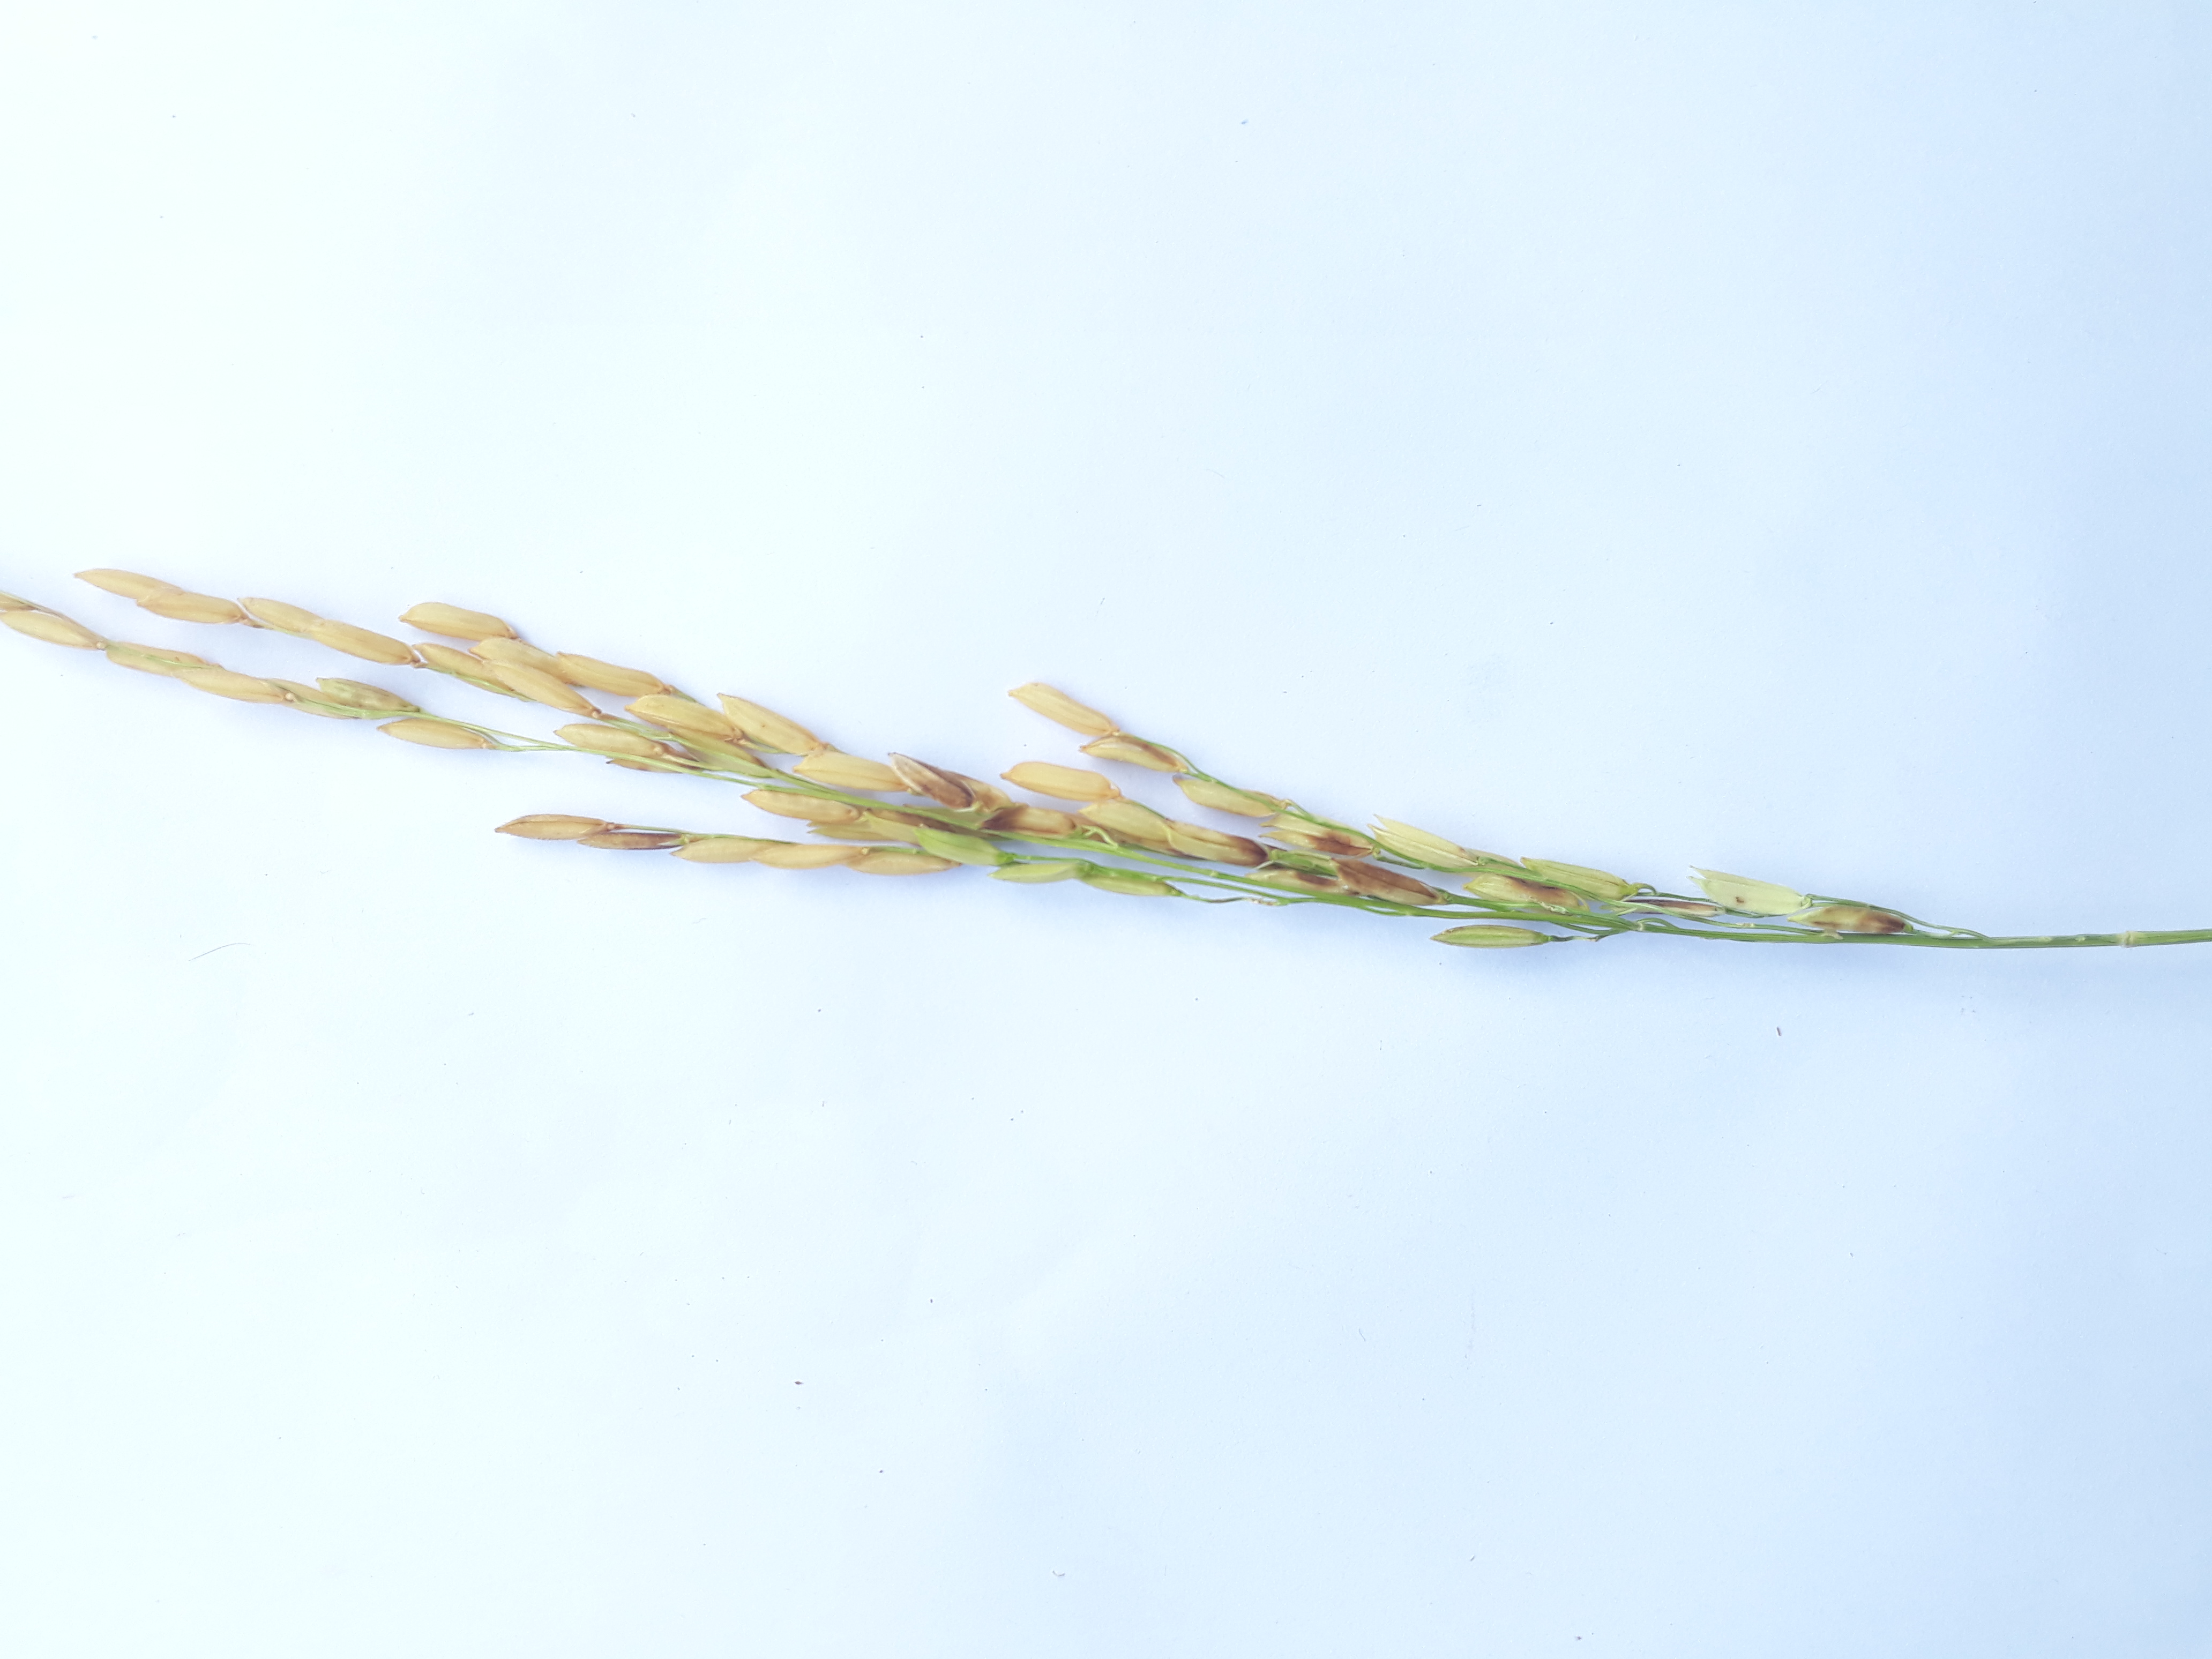
Label: Mild